Urdaibai estuary

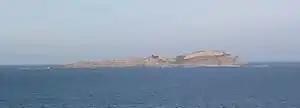
Izaro island

The development of forests reserves has allowed a degree of environmental conservation, which gives this area the most diverse landscape of the Basque Country.